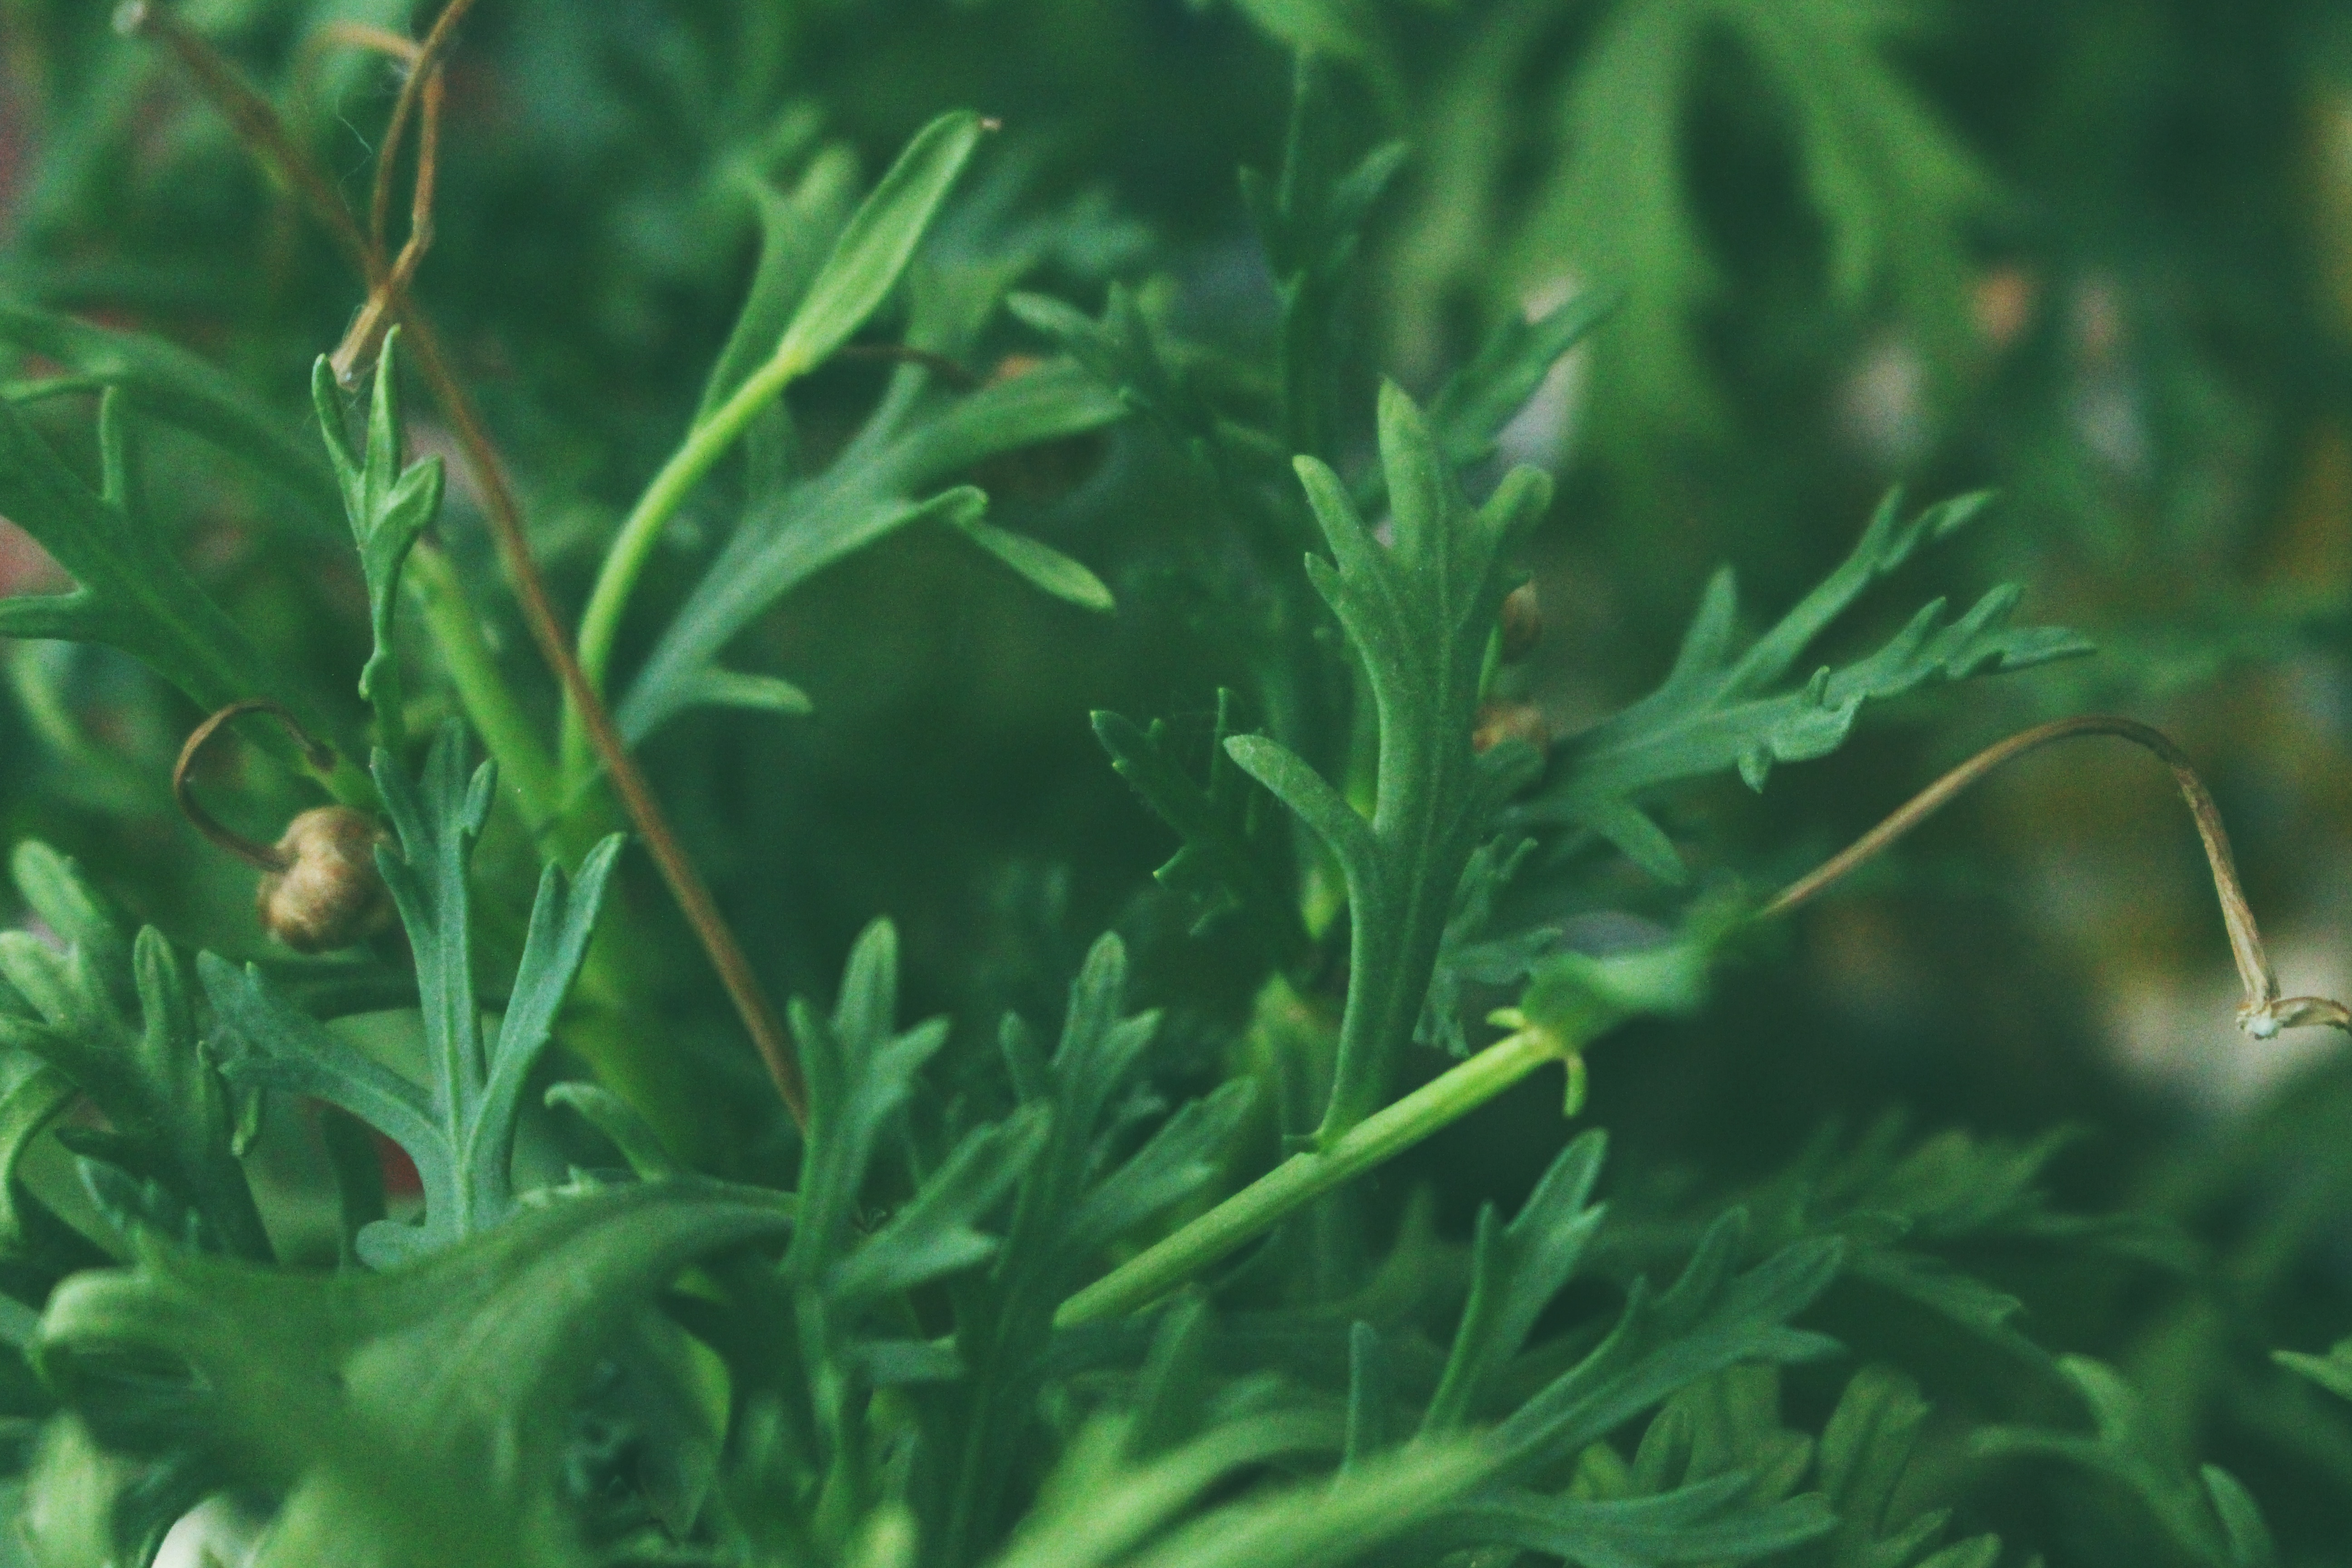
grass, plant, lawn, leaf, flower, green, herb, flora, algae, flowering plant, grass family, plant stem, land plant